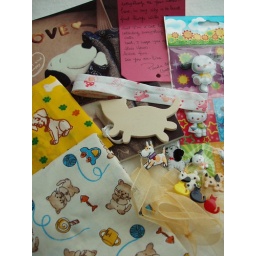
A super-lovely package of cat and dog goodies sent by gato dependente / Paula from Portugal. Thank you!!